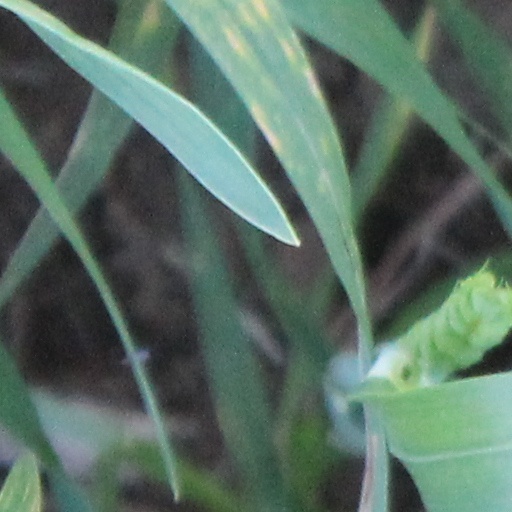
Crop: wheat